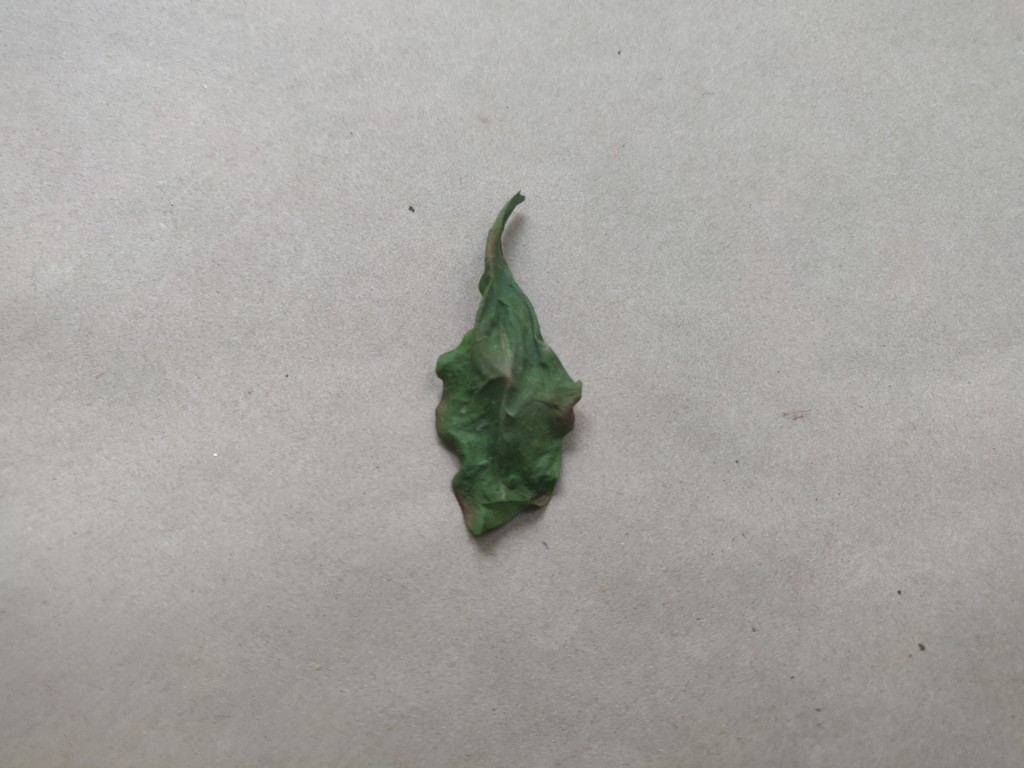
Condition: Dried
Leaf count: single
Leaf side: unknown